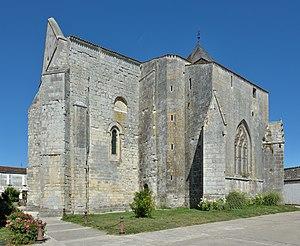
Église Saint-Pierre a Chaniers en France
Chaniers est une commune du Sud-Ouest de la France, située dans le département de la Charente-Maritime. Ses habitants sont appelés les Chagnolais et Chagnolaises.